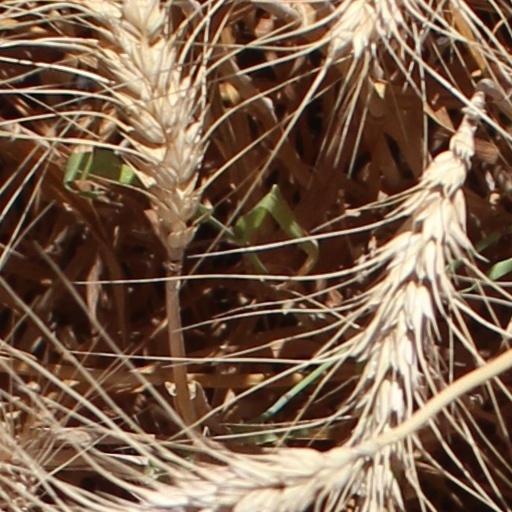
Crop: wheat